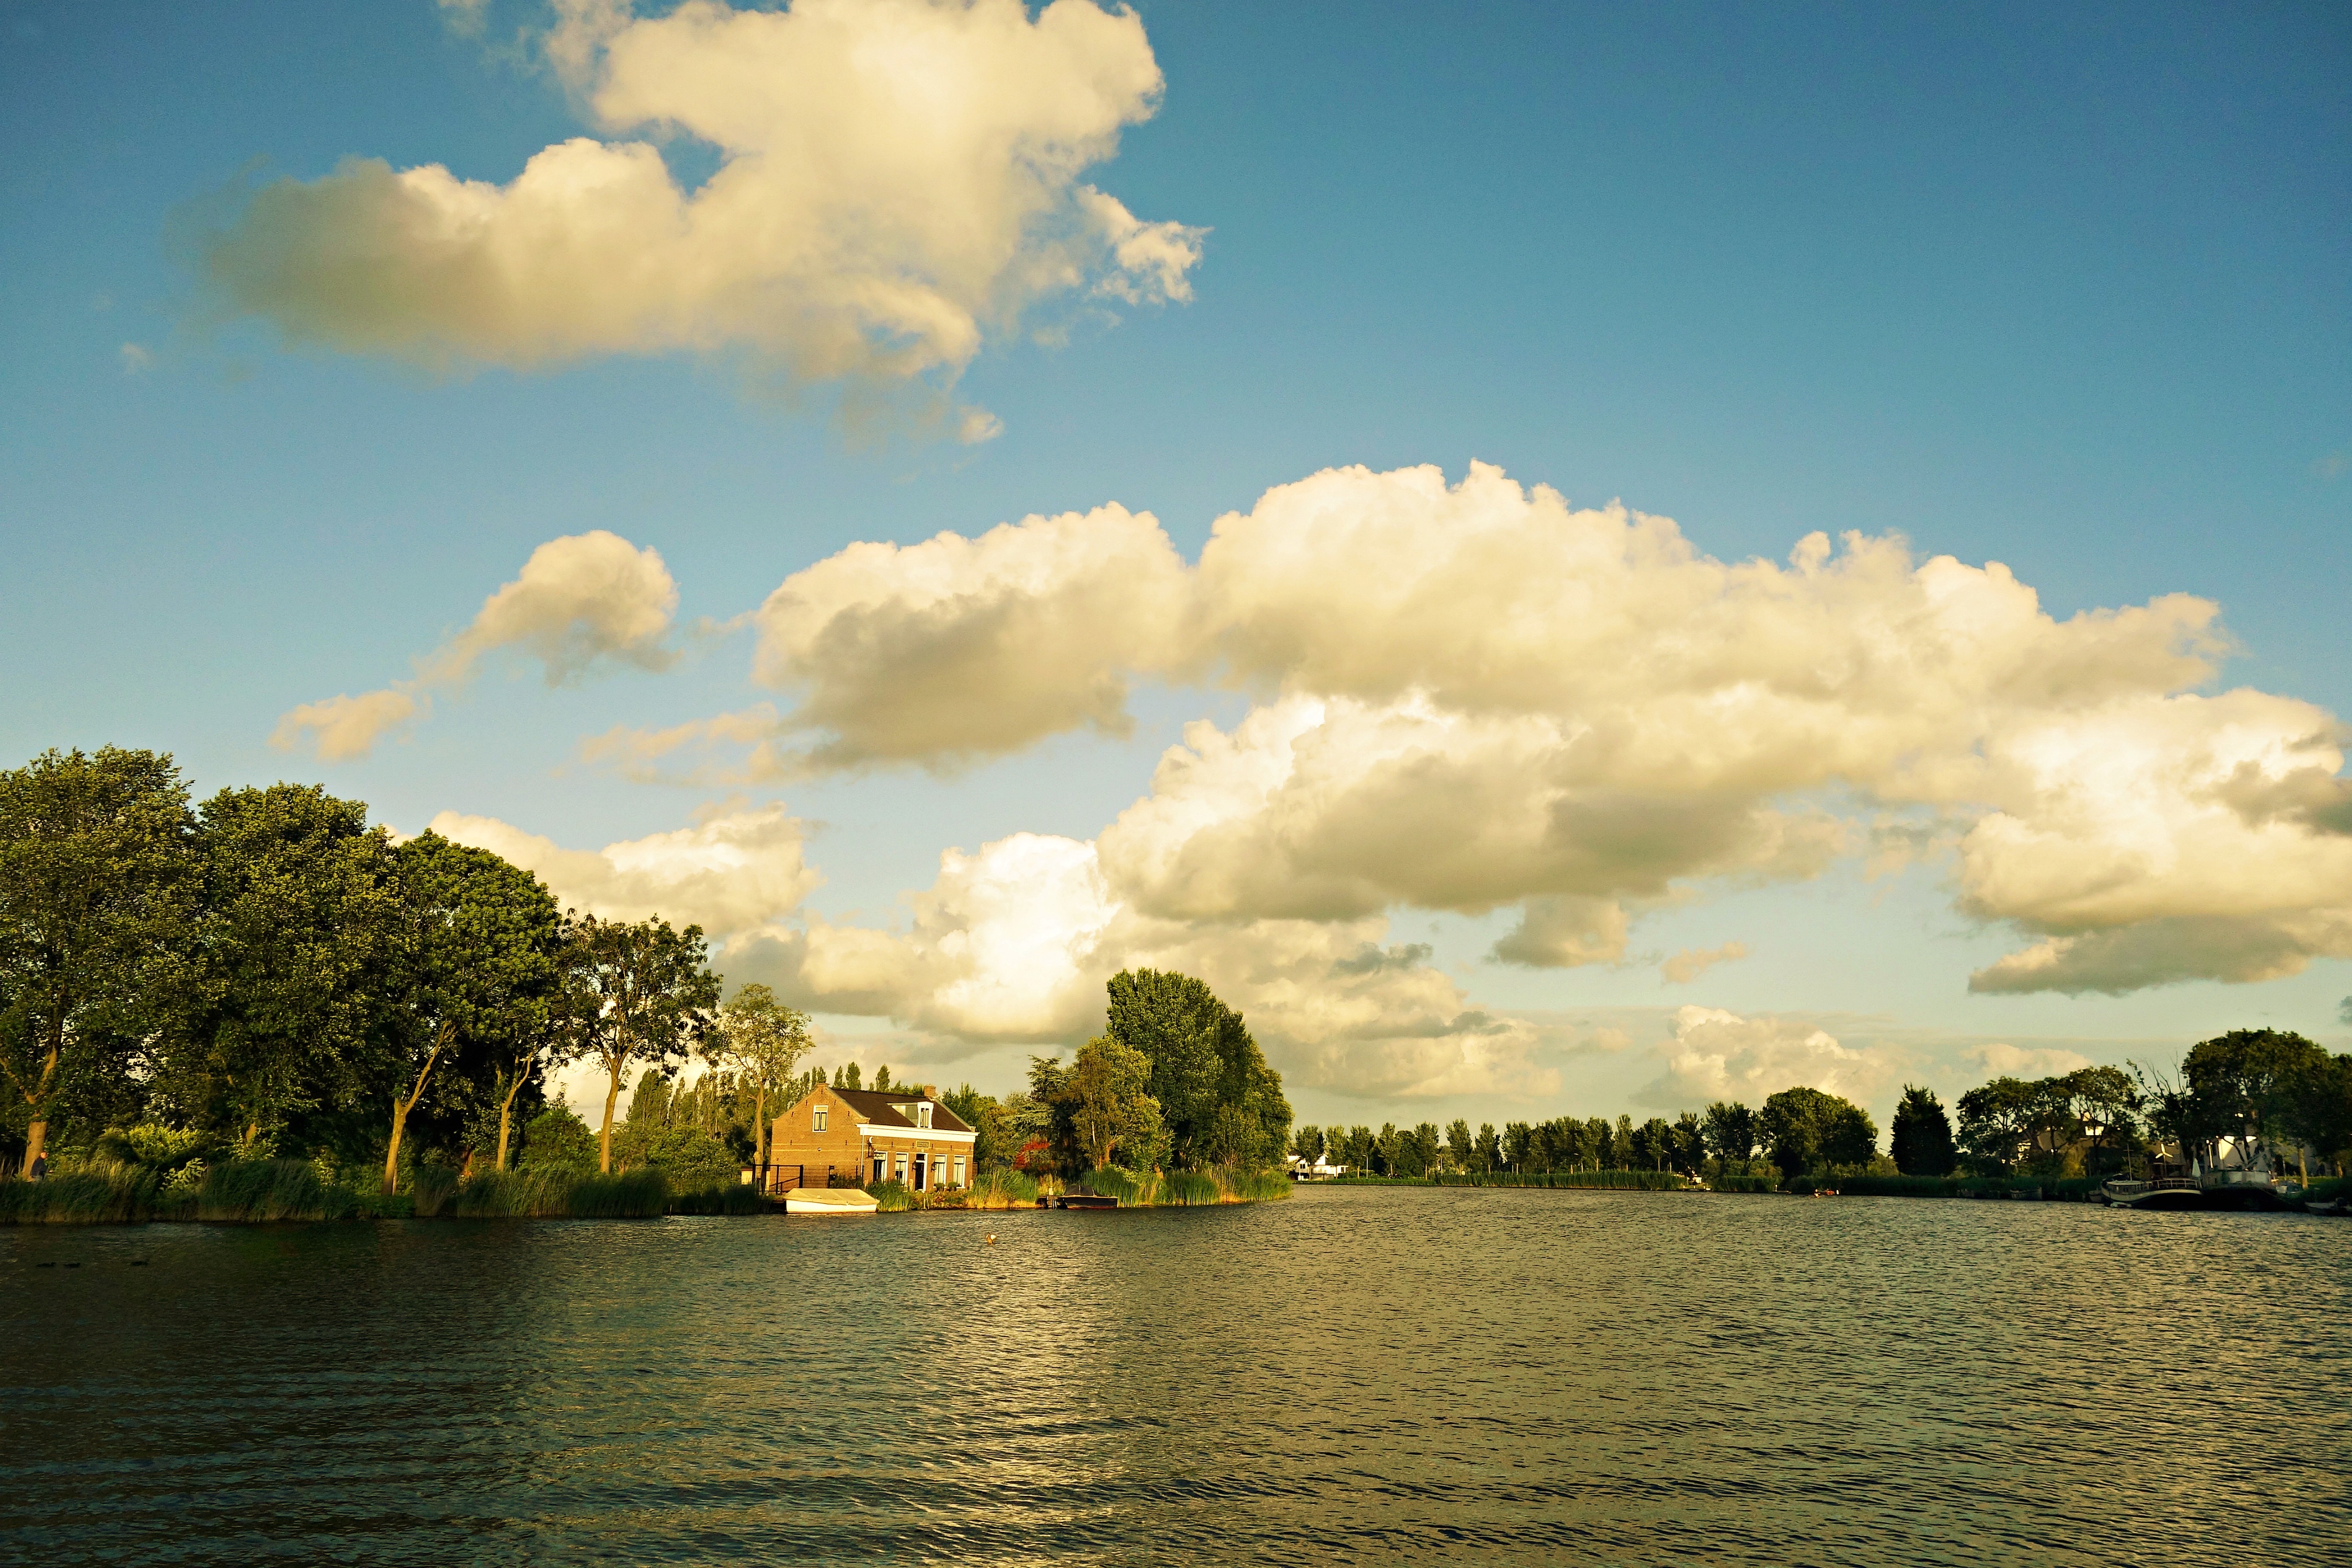
landscape, sea, coast, nature, horizon, cloud, sky, sunset, sunlight, morning, flower, view, dawn, river, dusk, evening, reflection, scenic, bay, waterway, body of water, holland, amsterdam, netherlands, amstel, meteorological phenomenon